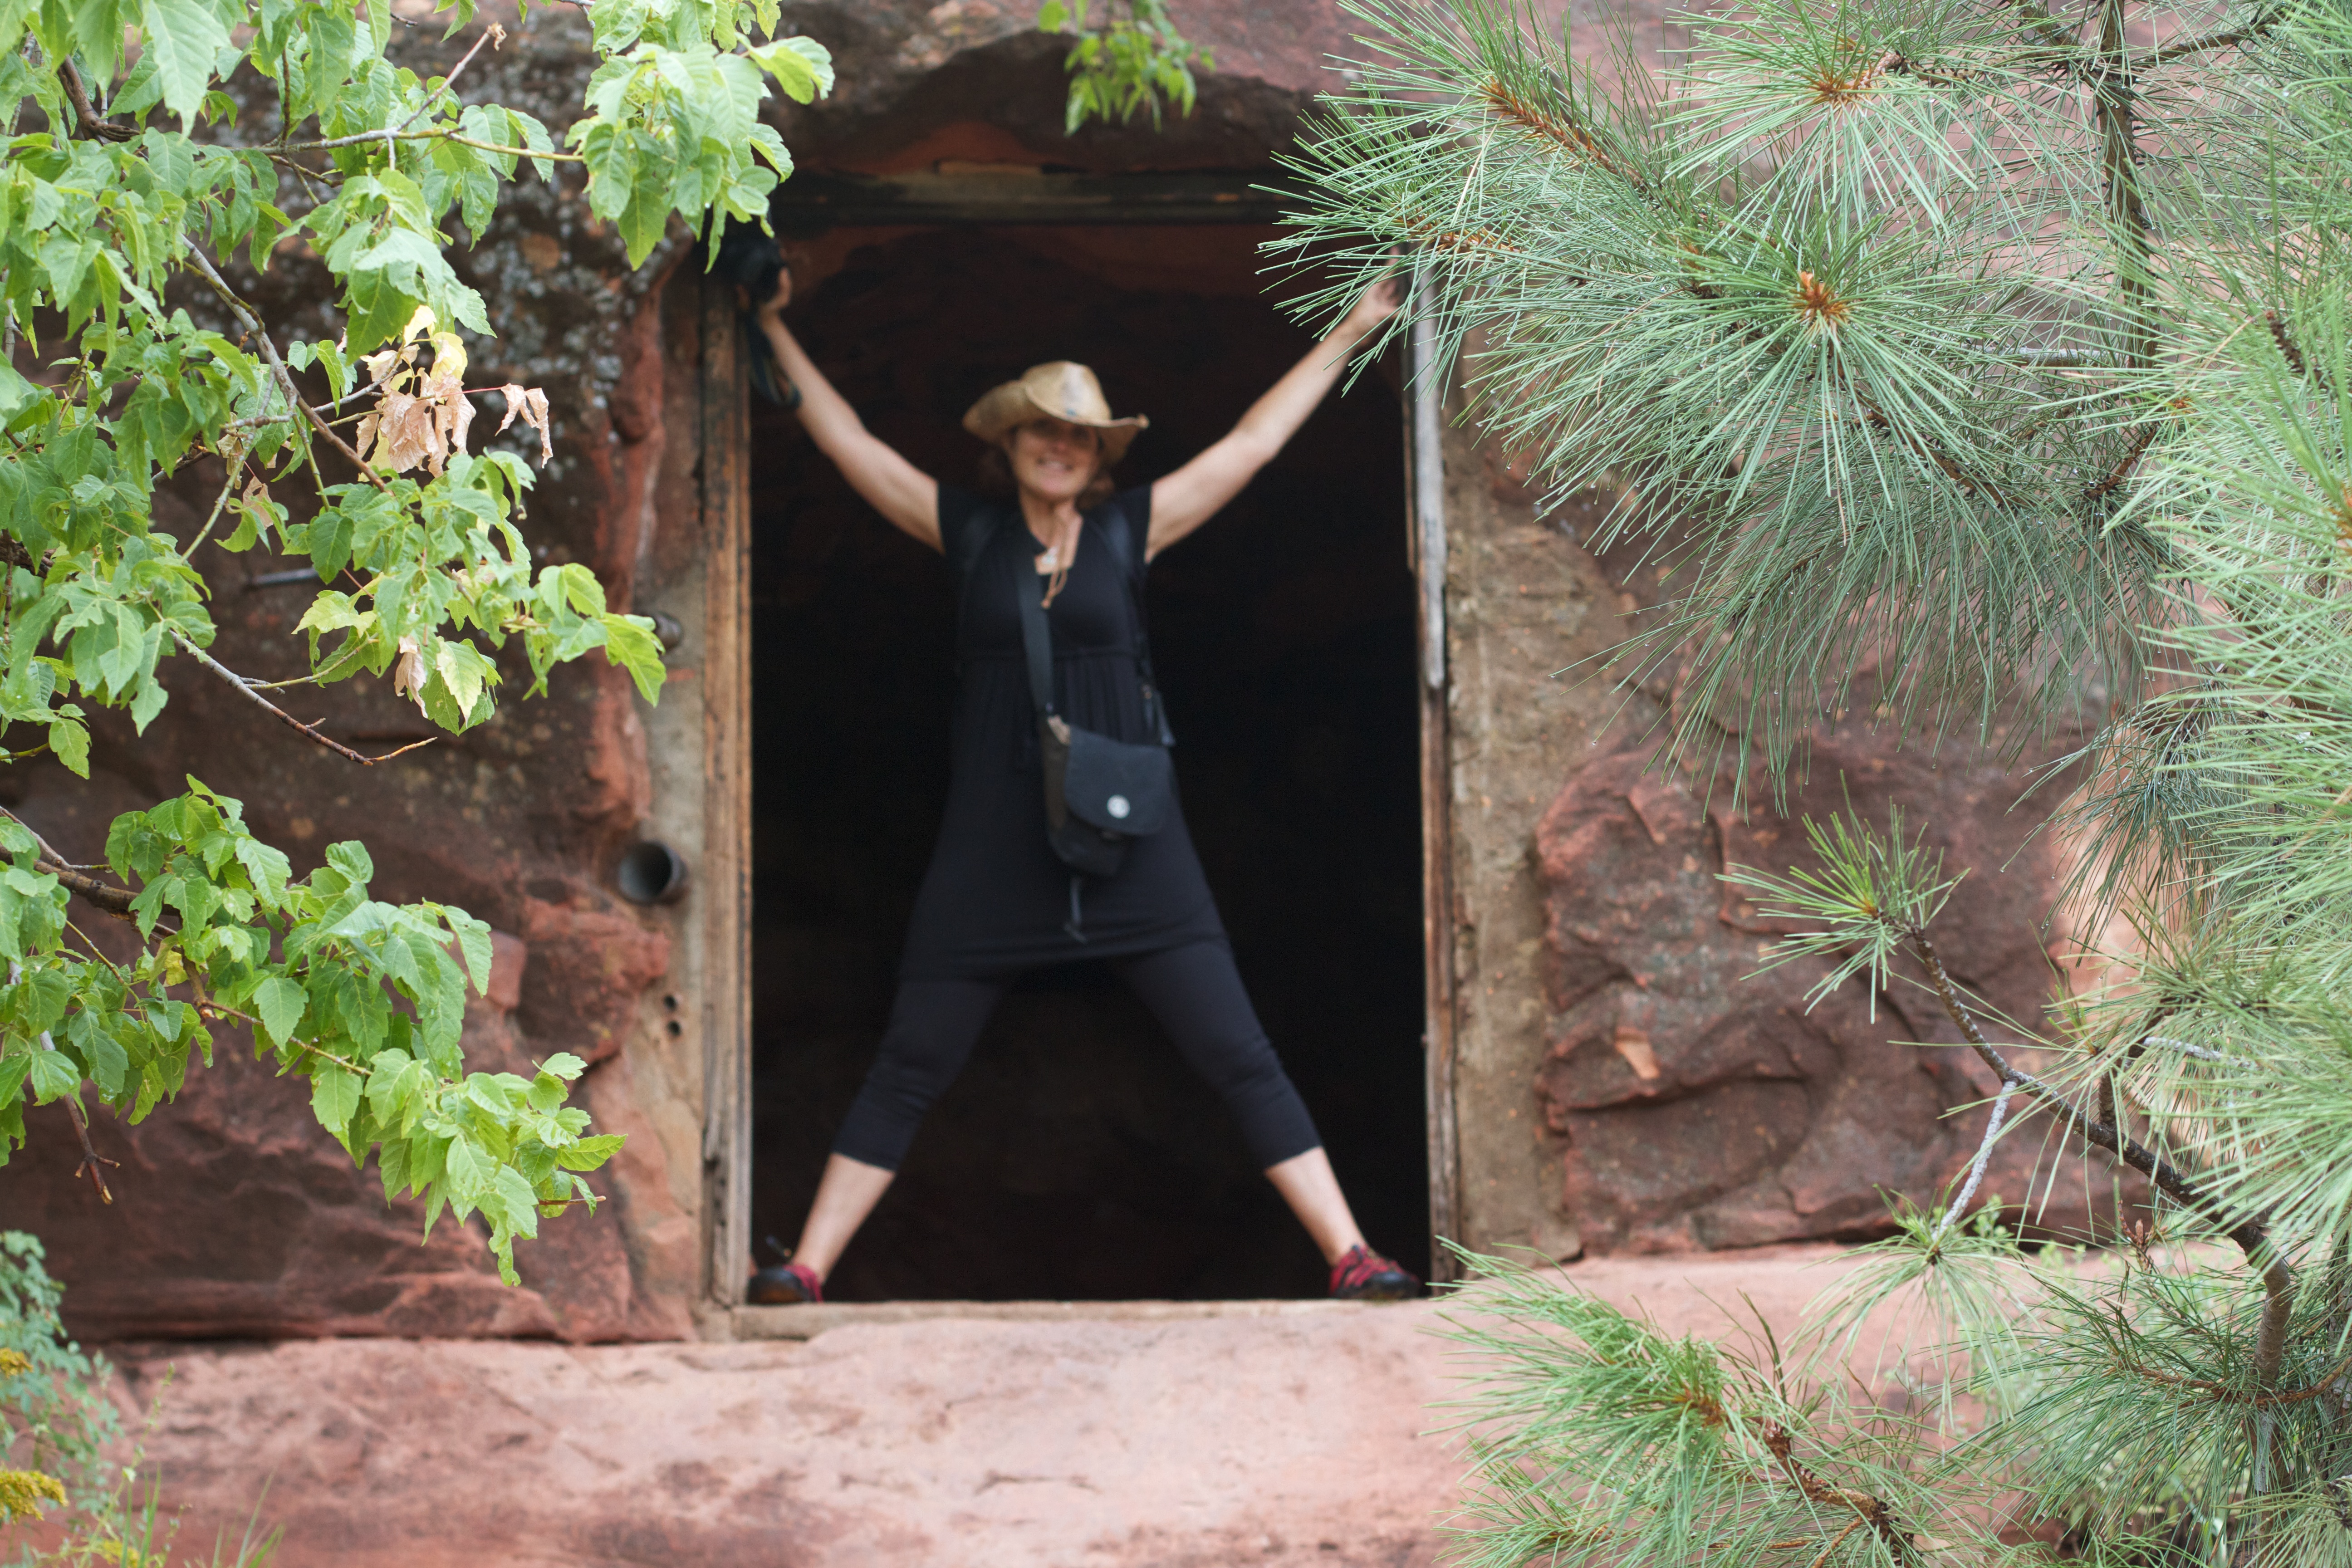
tree, plant, backyard, botany, garden, giulia, woody plant